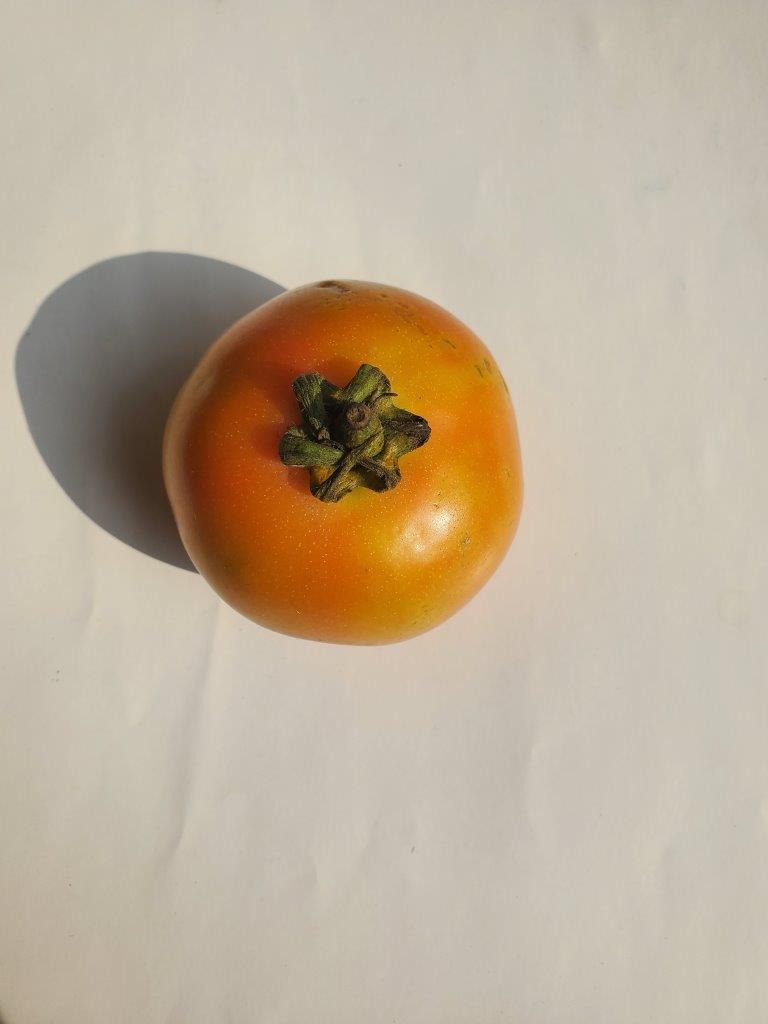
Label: Fresh